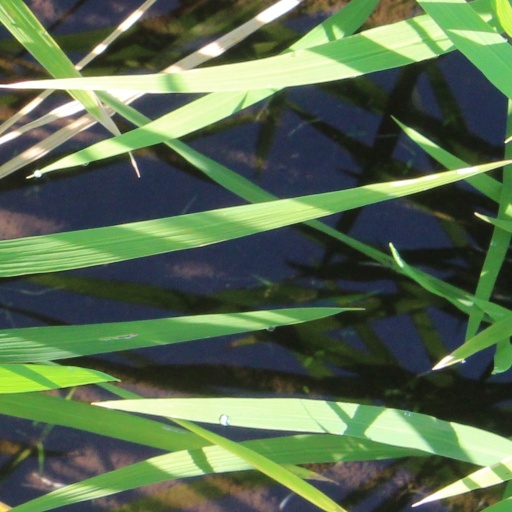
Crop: rice